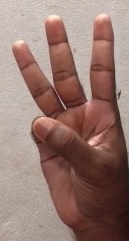
ASL sign: 6